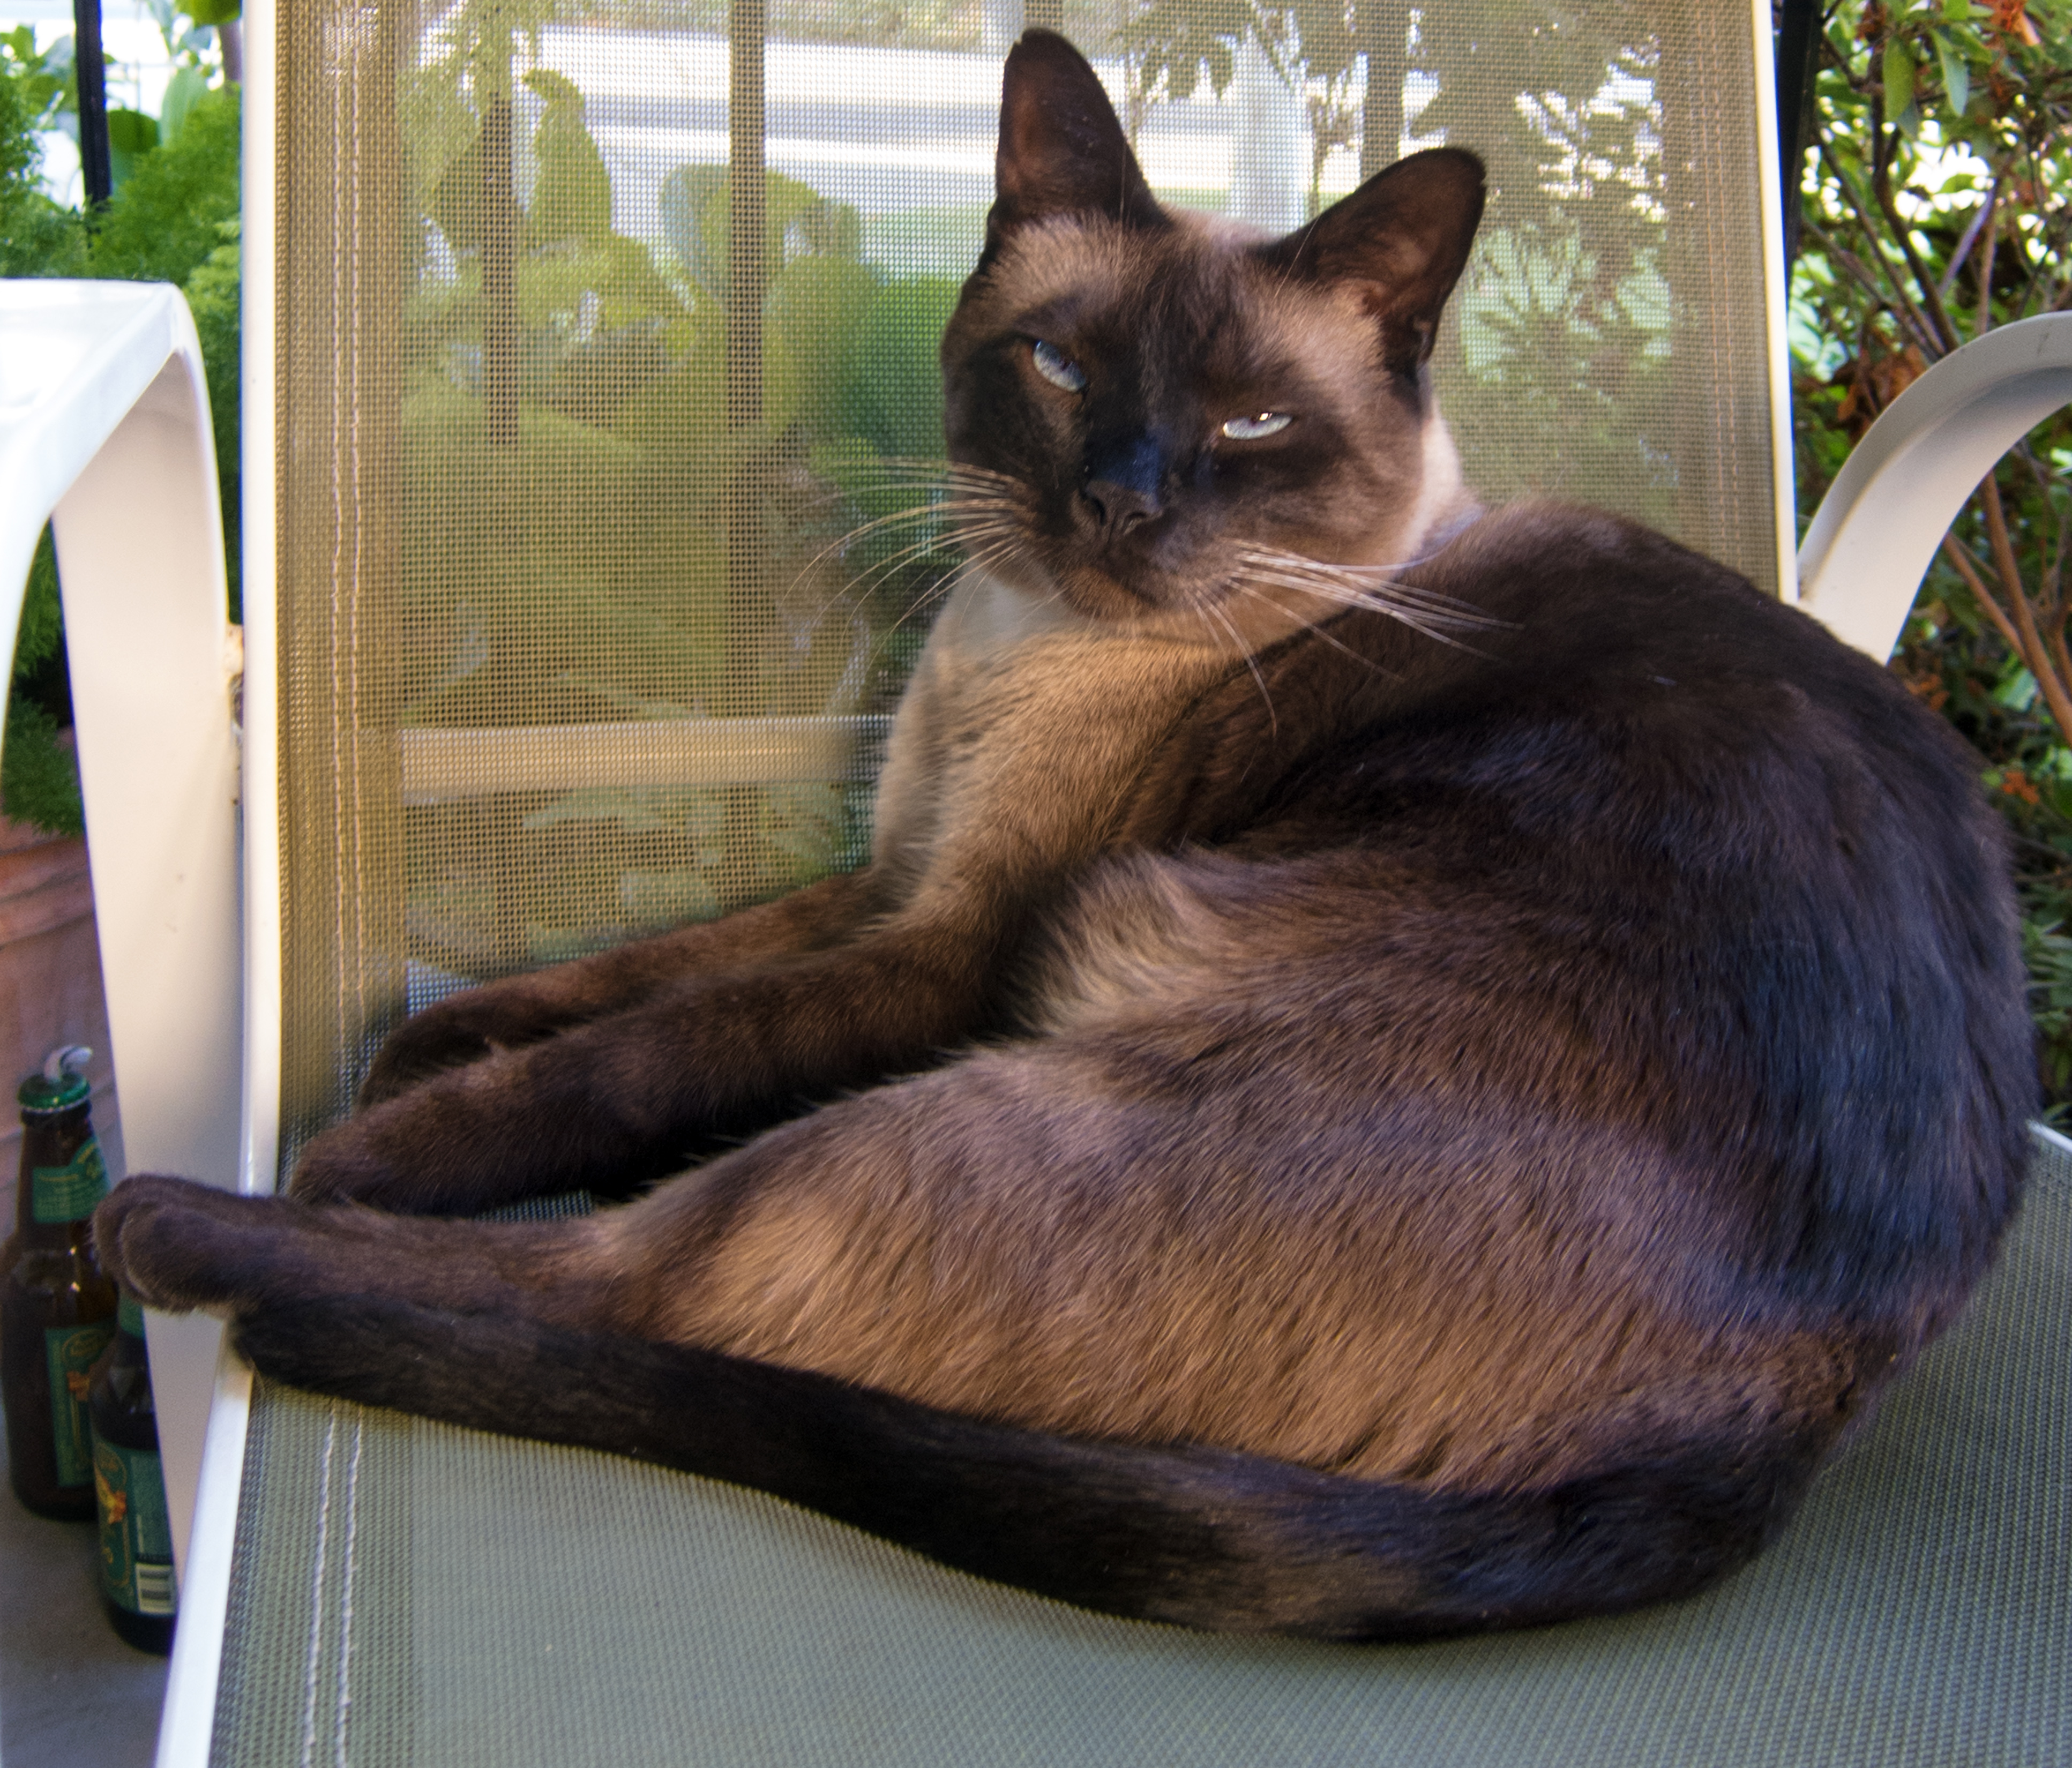
cat, feline, brown, mammal, whiskers, vertebrate, siamese, burmese, small to medium sized cats, cat like mammal